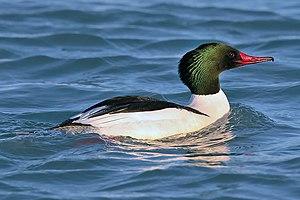
Cette liste des oiseaux au Canada provient de Bird Checklists of the World en date du mois de juillet 2018.
Cette liste des espèces d'oiseaux au Québec recense les taxons de ce groupe observés dans cette province du Canada. Elle provient de l'American Ornithologist Union en date du mois de janvier 2019. Elle comprend 470 espèces dont :